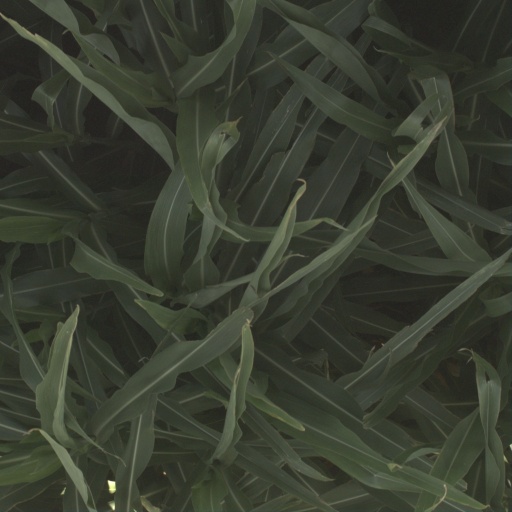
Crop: sorghum